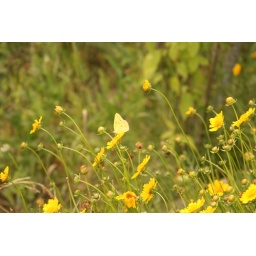
Yellow butterfly hiding in yellow flowers